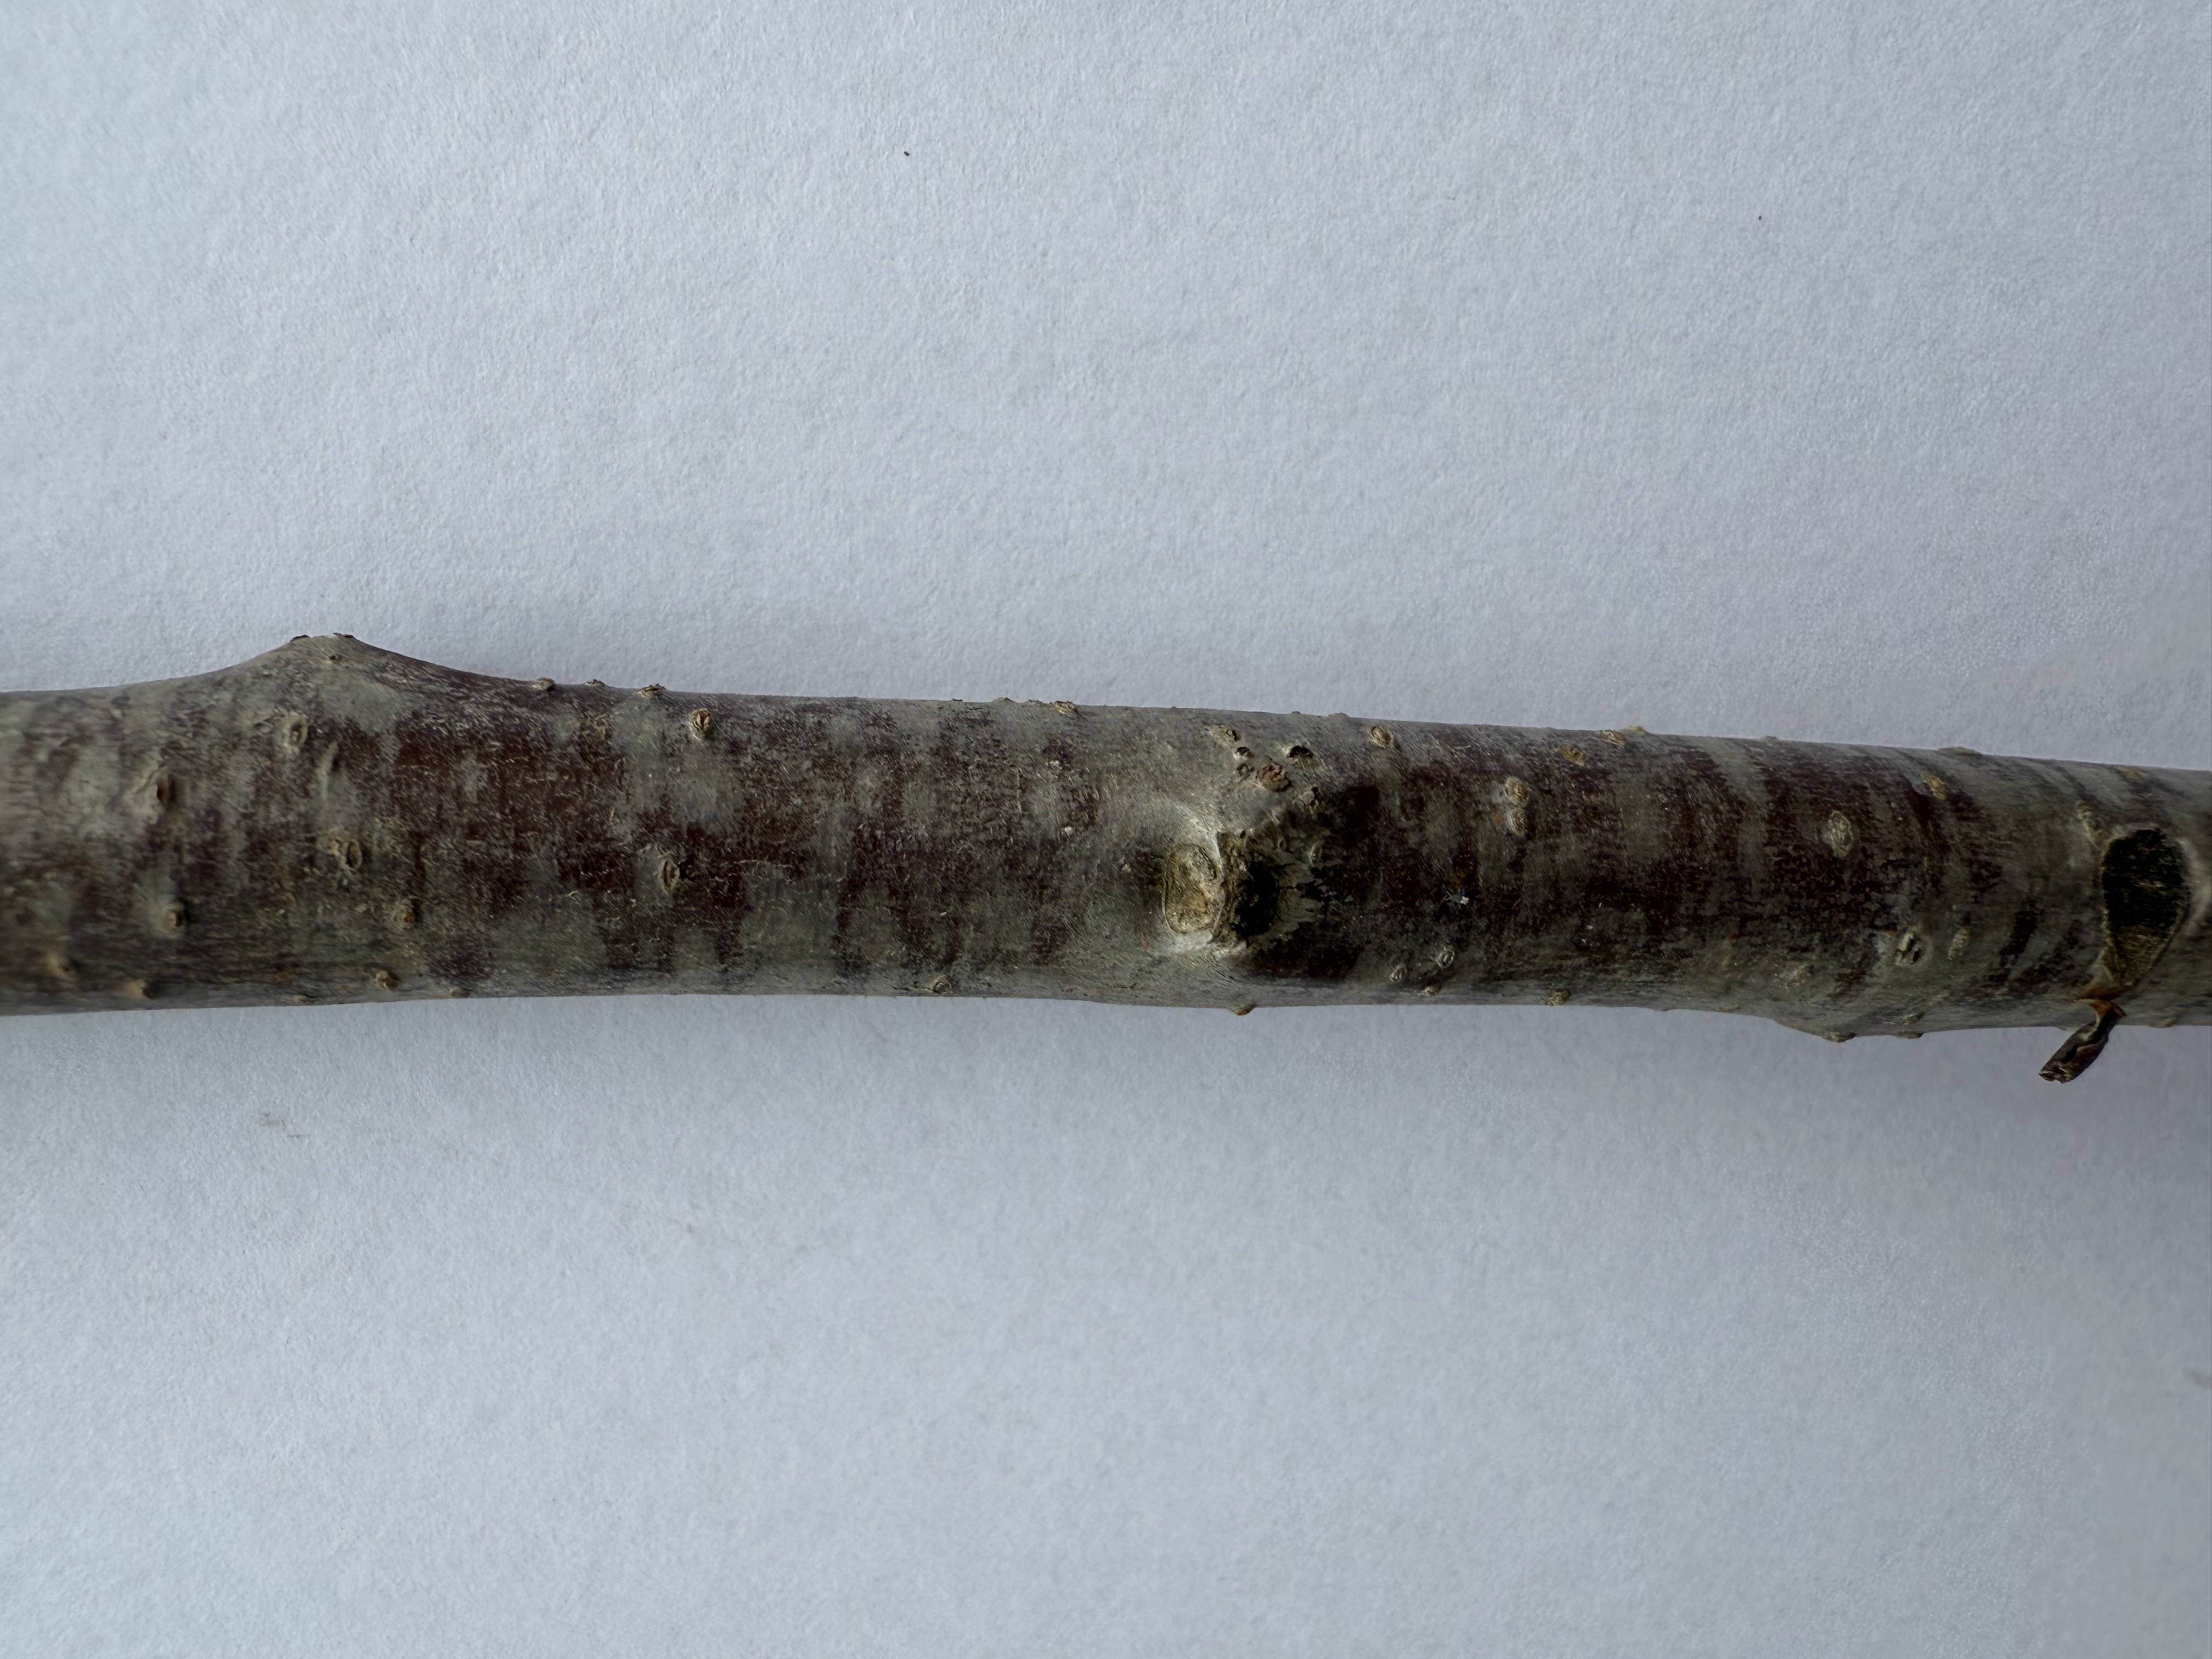
Variety: Ziraat 0900 Cherry